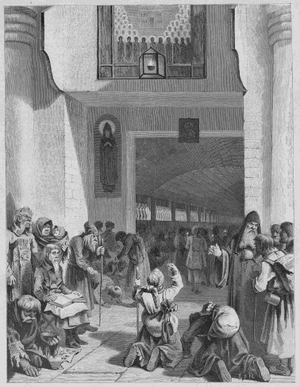
Le gouvernement de Kiev était une entité territoriale administrative de la Russie impériale puis de la République socialiste soviétique d'Ukraine. Il s'étendait sur 231 000 km² et regroupait une partie de l'actuelle territoire Ukraine et du sud de la Russie d'Europe. Il avait pour capitale Kiev. Remanié à plusieurs reprises, il est dissous en 1923, sa partie centrale constituant l'oblast de Kiev de la république socialiste soviétique d'Ukraine.